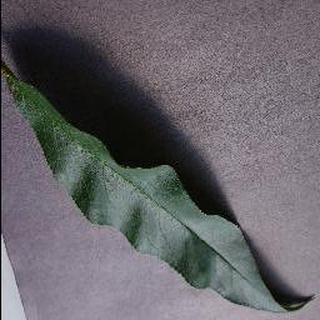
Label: healthy_peach